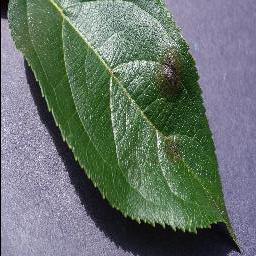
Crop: apple
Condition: scab